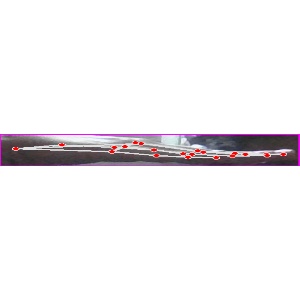
अक्षर: ज